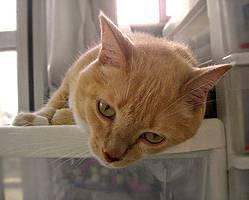
cat